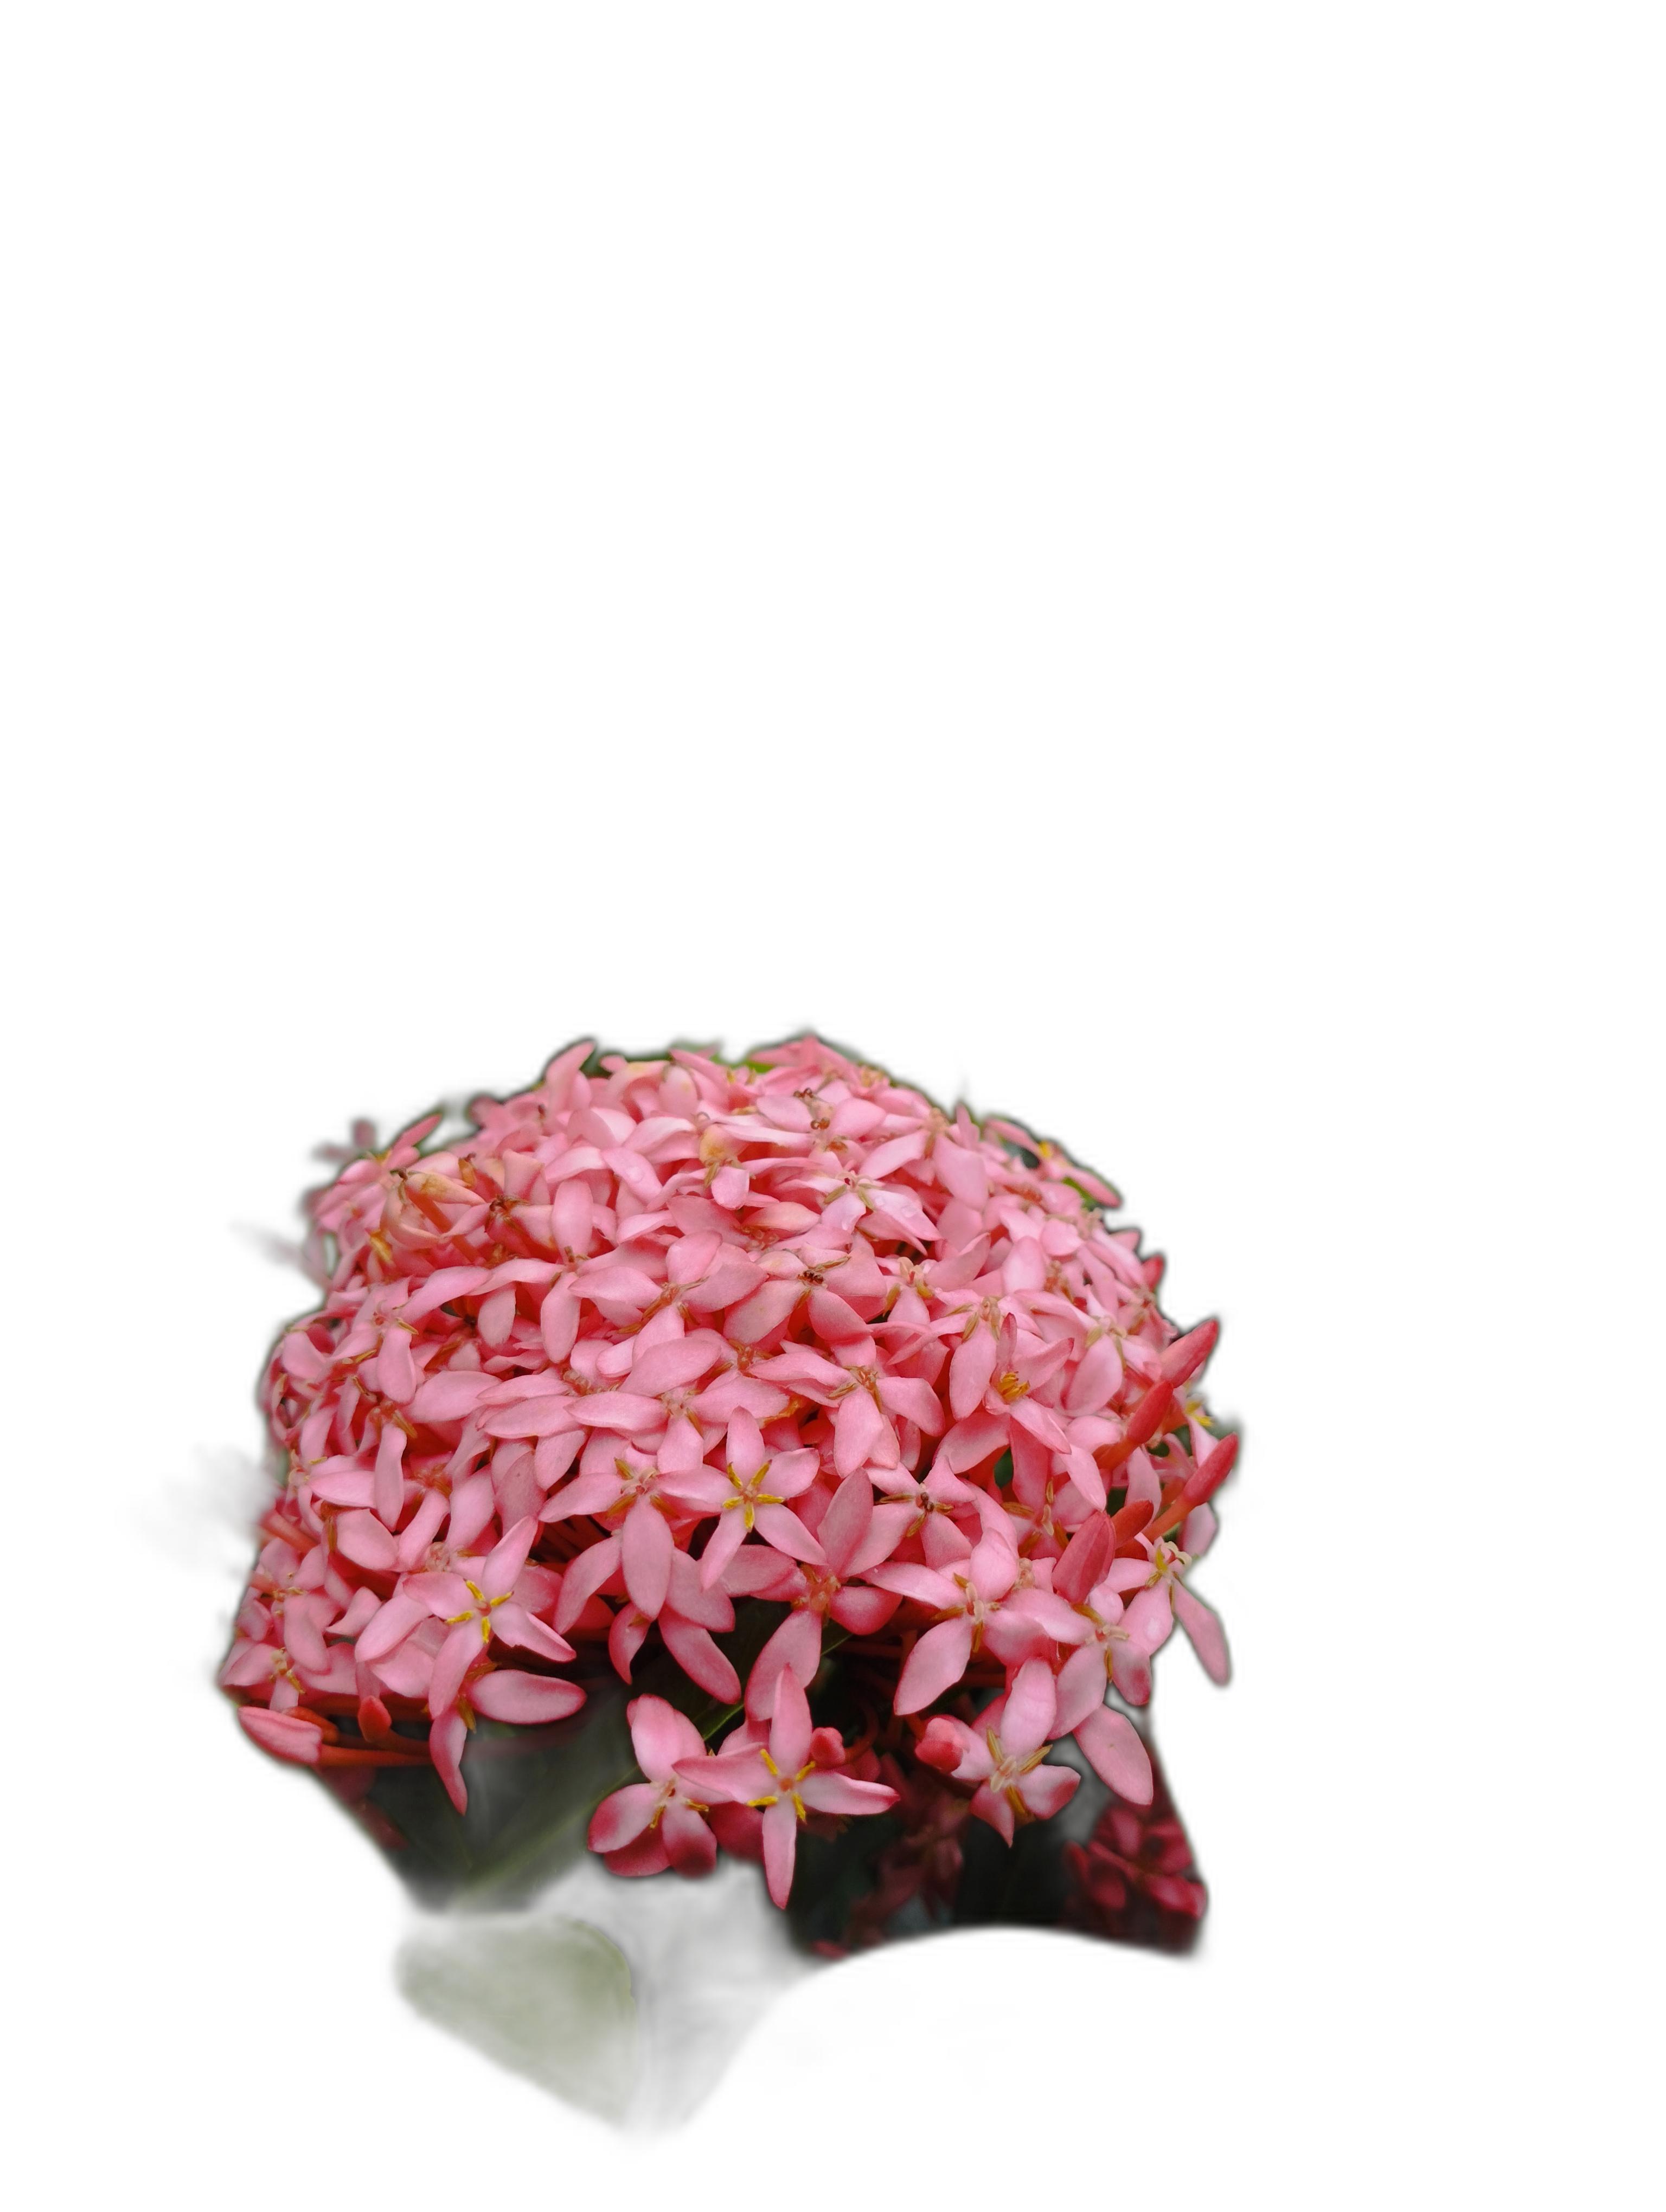
Label: Jungle geranium